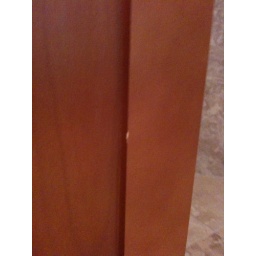
Master bathroom sink cabinets has chips in wood